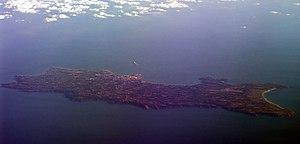
vue aérienne de Jersey (on reconnaît la grande baie de Saint Ouen à l'ouest de l'île sur la droite de la photo)
Jersey est la plus grande des îles Anglo-Normandes, dont la capitale est Saint-Hélier. Sa superficie est de 118,2 km² et elle est peuplée de 106 500 habitants en 2011. Elle appartient au bailliage de Jersey.
Les Jeux des Îles 2015 à lieu a Jersey c'est la huitième édition du tournoi de football féminin disputé dans le cadre de la compétition multi-jeux.